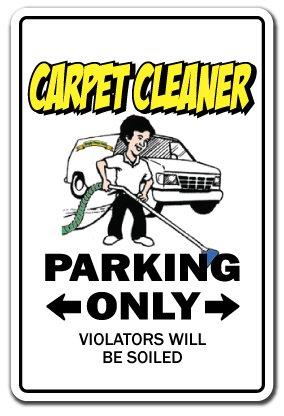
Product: Carpet Cleaner Decal Parking Cleaning steam Shampooer Rug | Indoor/Outdoor | 12" Tall
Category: Toys & Games | Novelty & Gag Toys | Gag Toys & Practical Jokes
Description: Size - 8" X 12" Good for decorating a work space or hanging in a den, this sticker also makes a great gift.
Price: $8.95
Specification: ASIN:B07HWVYXJD|ShippingWeight:1pounds(Viewshippingratesandpolicies)|DateFirstAvailable:February6,2017